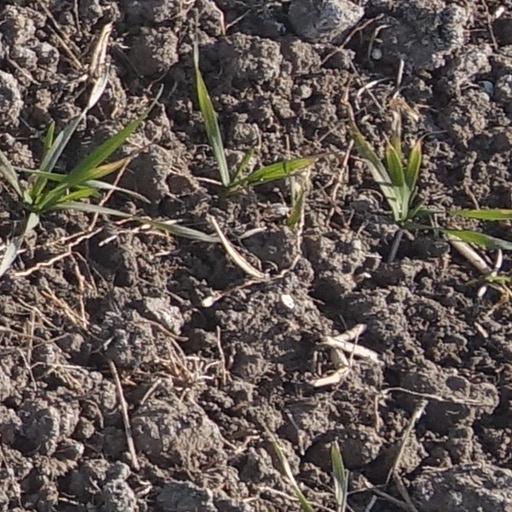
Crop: wheat